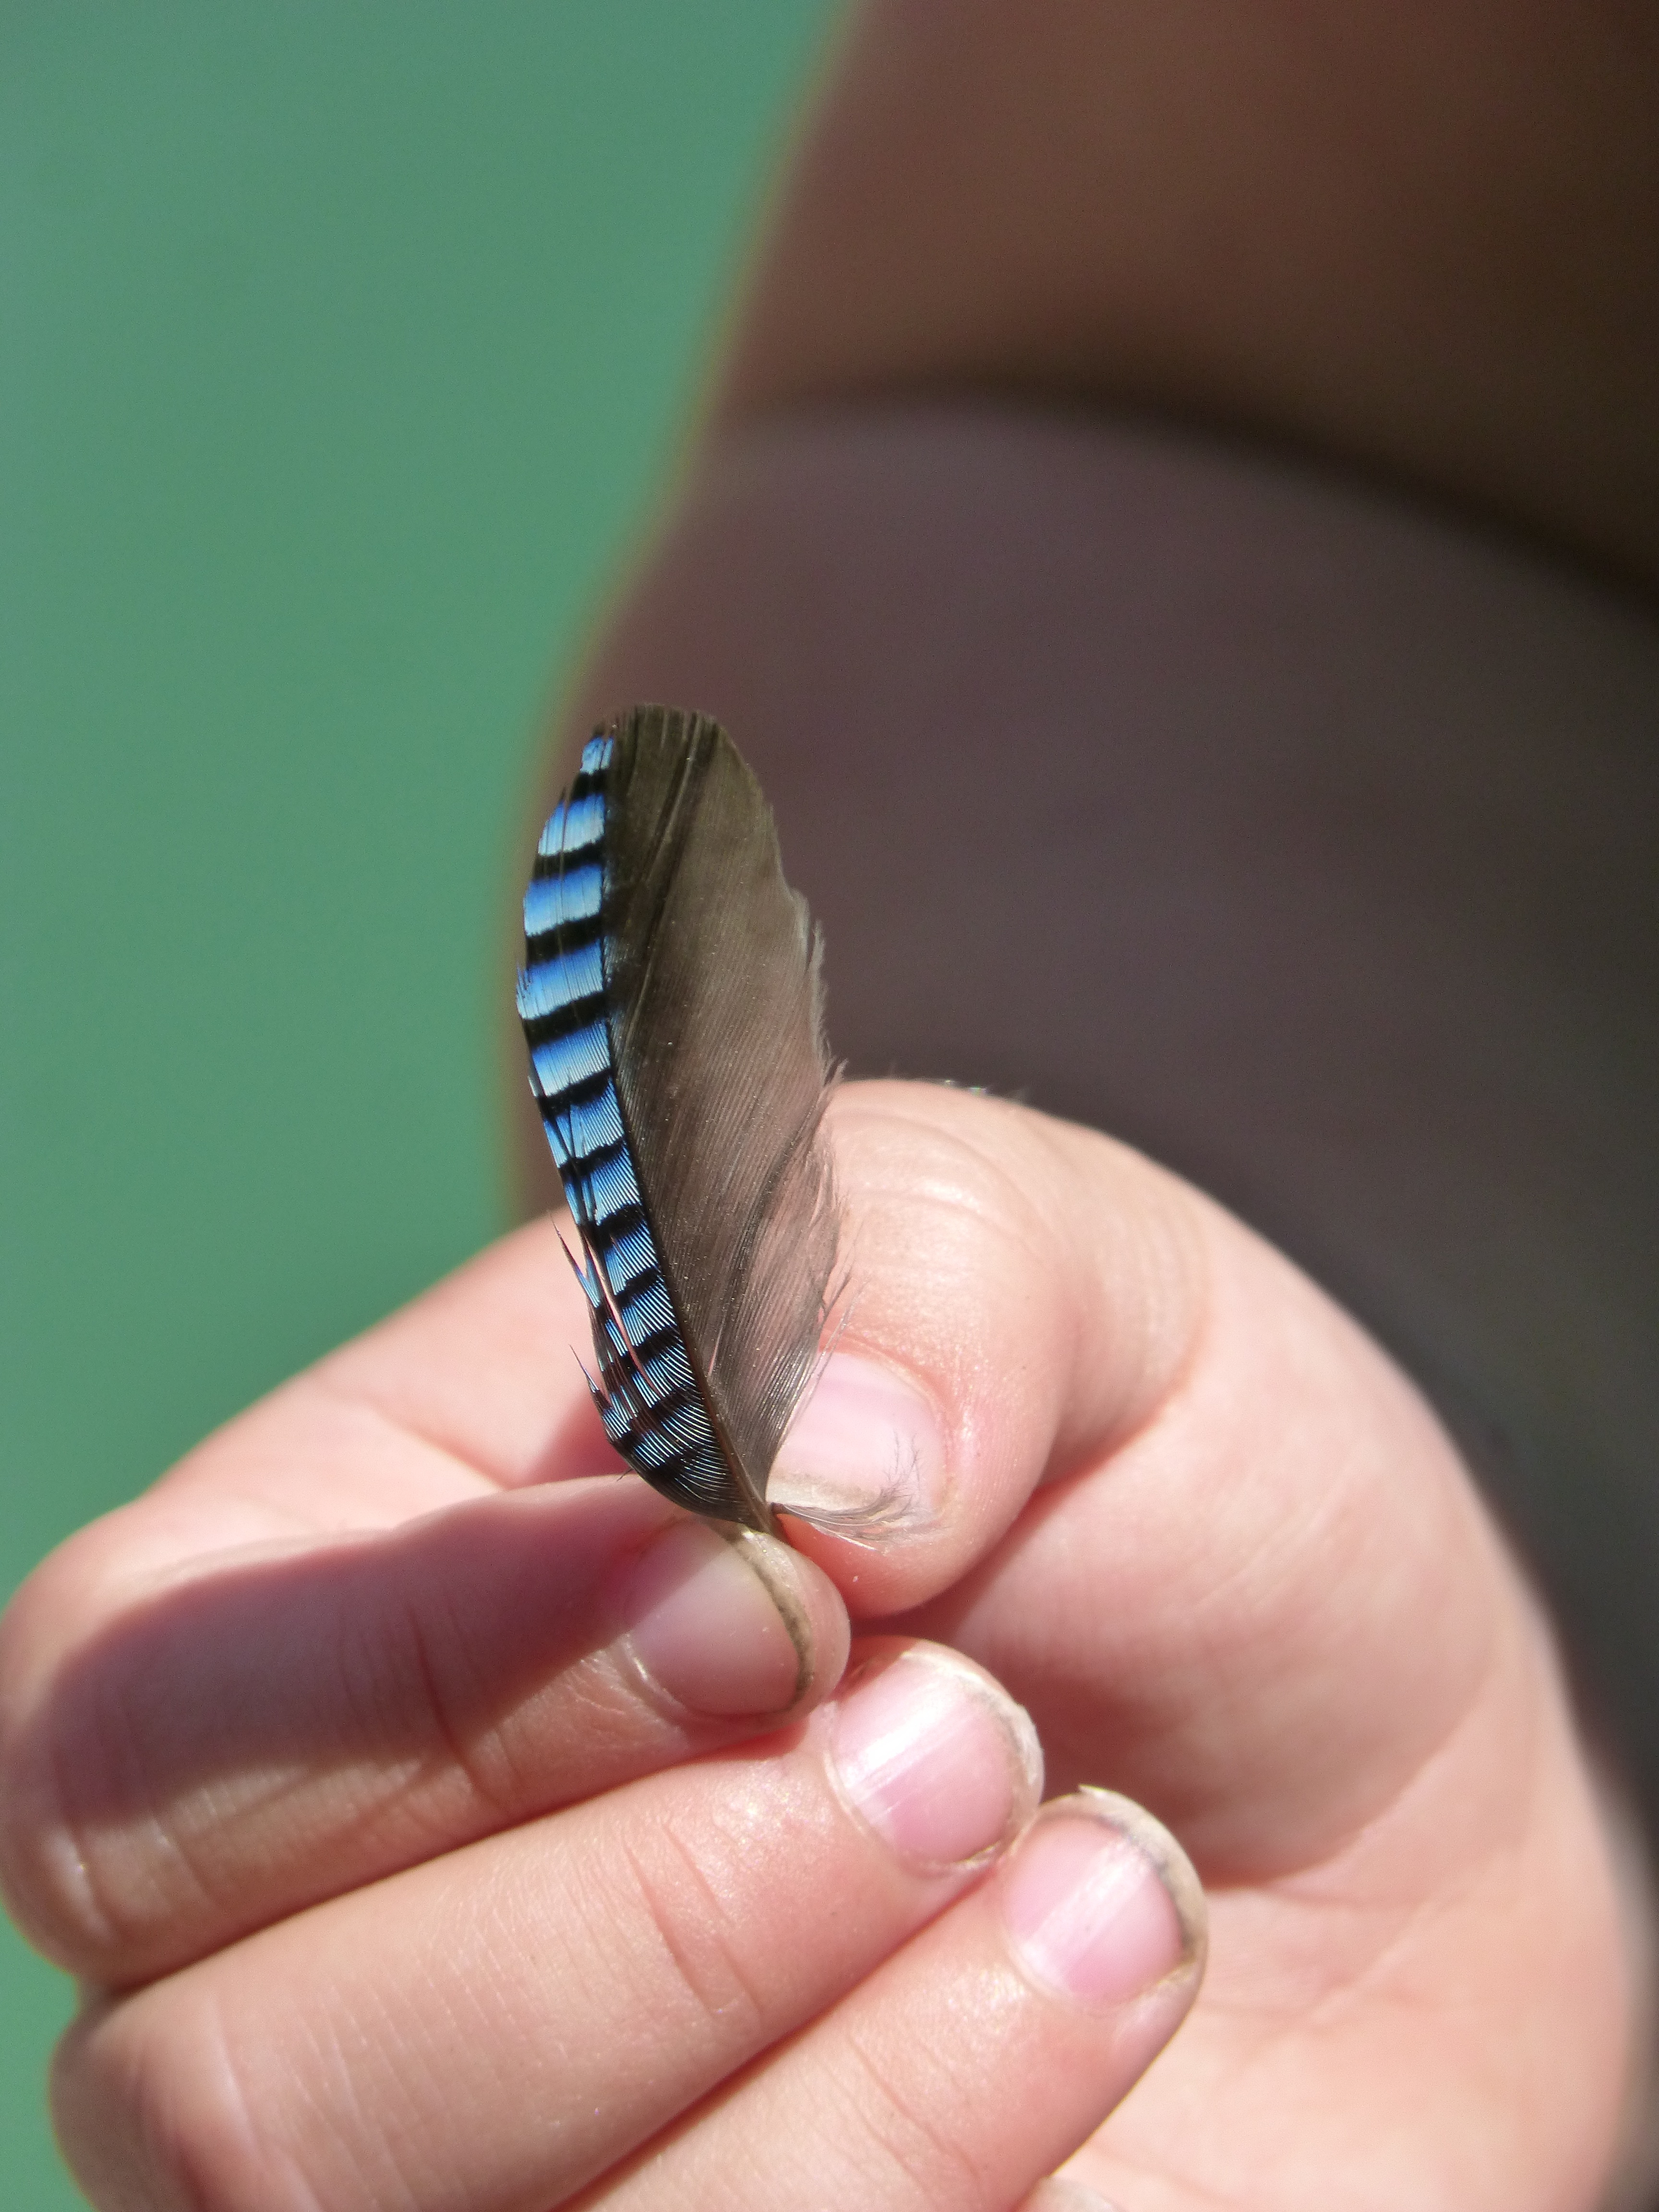
hand, pen, leg, finger, colorful, nail, close up, jewellery, innocence, macro photography, child hand, discover nature, fashion accessory